Semallé

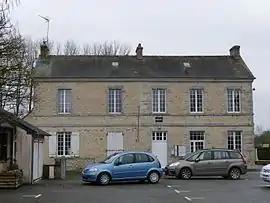
The town hall in Semallé

Semallé is a commune in the Orne department in north-western France.